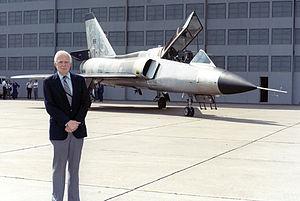
Richard T. Whitcomb, né le 21 février 1921 à Evanston, mort le 13 octobre 2009 à Newport News, est un ingénieur aéronautique américain qui a travaillé au sein du Langley Laboratory du NACA.